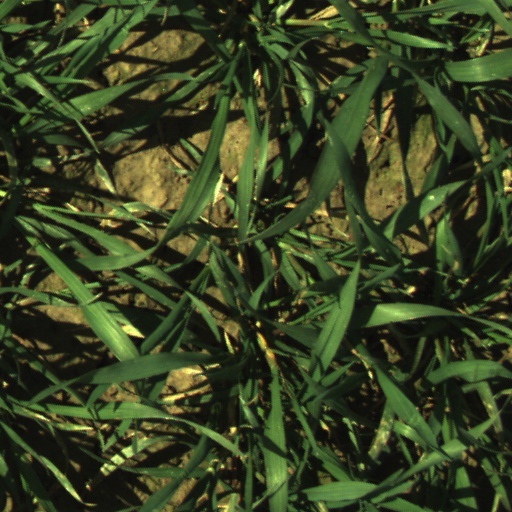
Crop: wheat